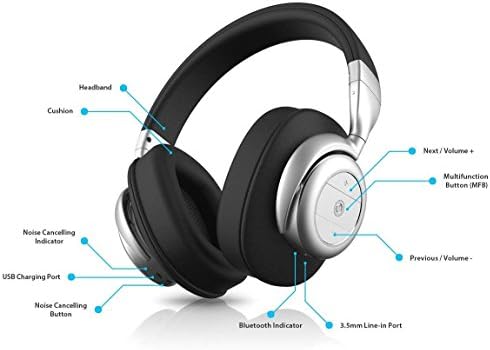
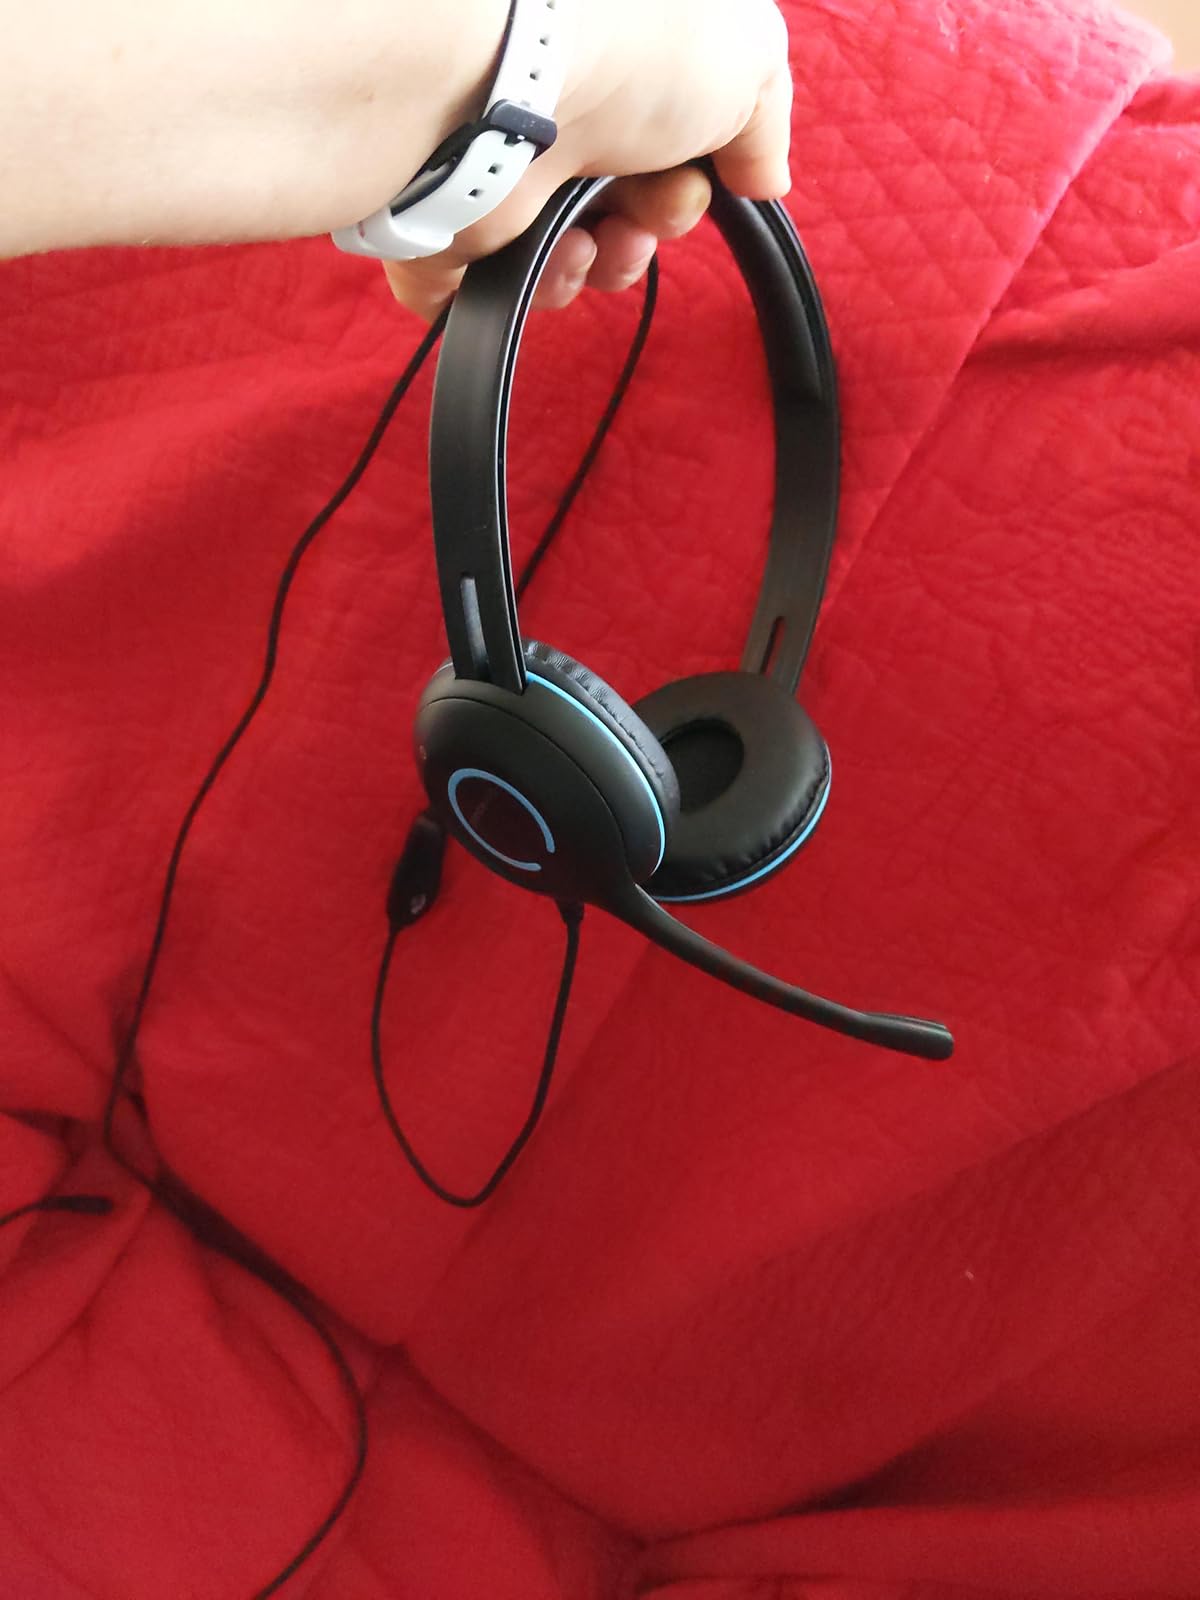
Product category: headphones
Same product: no